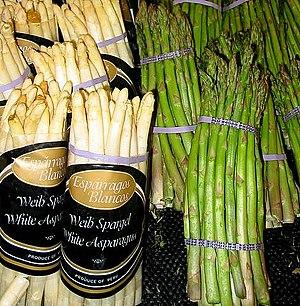
L'asperge est une plante de la famille des Asparagaceae originaire de l'est du bassin méditerranéen. Connue des Romains, elle est cultivée comme plante potagère en France depuis le XVᵉ siècle. Le terme désigne aussi ses pousses comestibles, qui proviennent de rhizomes d'où partent chaque année les bourgeons souterrains ou turions qui donnent naissance à des tiges s'élevant entre 1 et 1,5 mètre.